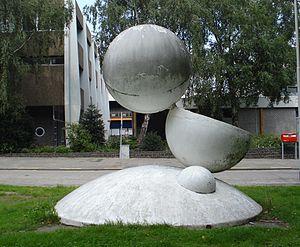
Prins Alexander est un arrondissement de Rotterdam. Au 1ᵉʳ janvier 2017, sa population comptait 94 901 habitants.